Bermúdez (TV series)

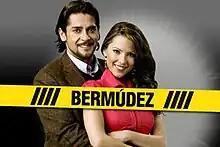
Title card

Bermúdez is a 2009 Colombian telenovela produced and broadcast by Caracol TV. It was initially released as "Todas odian a Bermúdez" ("All women hate Bermúdez").